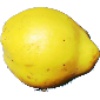
Label: Quince 1